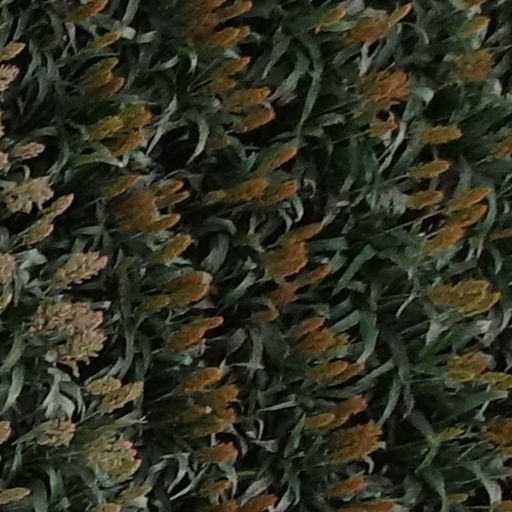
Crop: sorghum